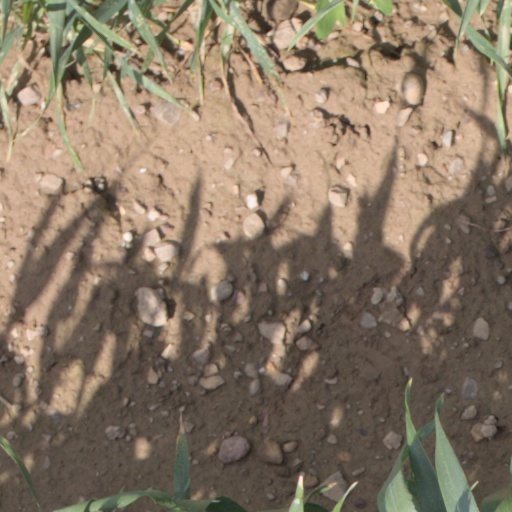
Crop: wheat